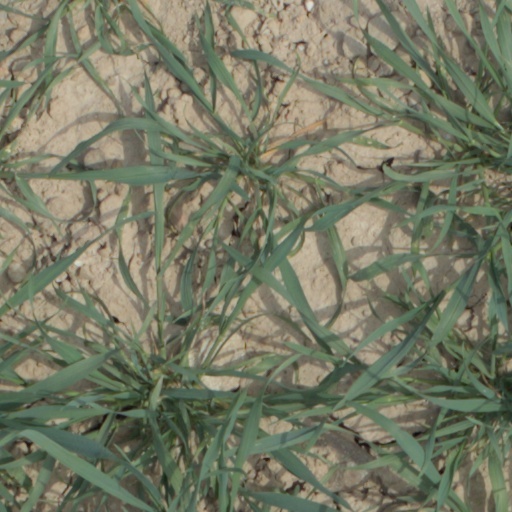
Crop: wheat